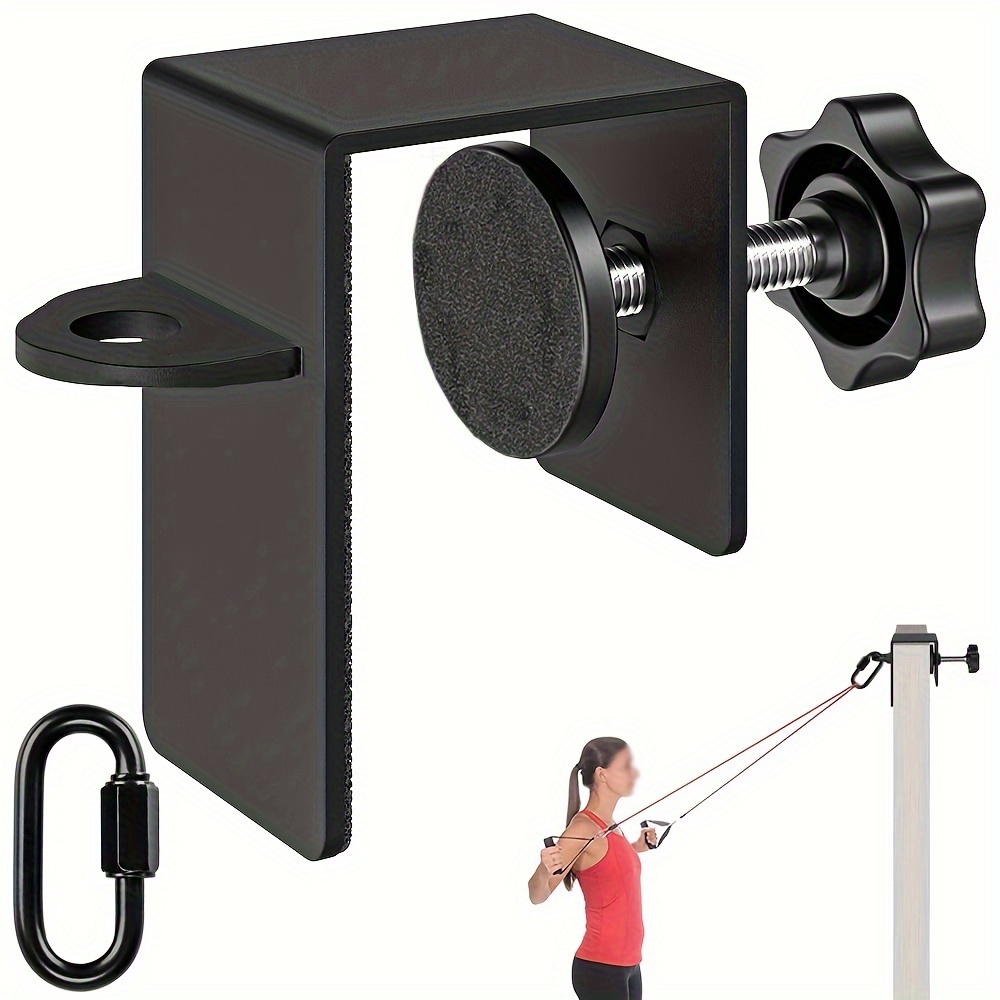
Workout Door Anchor for Resistance Band - Fitness Attachment for Strength Training - TJR9E1F
Brand: TUS
Power Mode:Uncharged Major Material:Iron Item ID:GR113151
Category: Sporting Goods > Fitness & General Exercise Equipment > Suspension Trainers > Suspension Training Accessories > Suspension Training Anchors